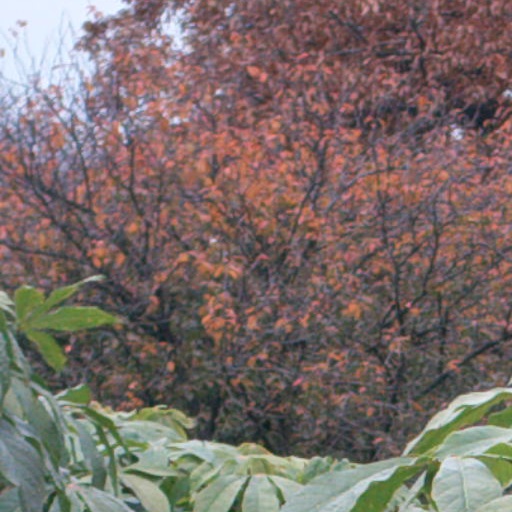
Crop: cassava